Caliciaceae

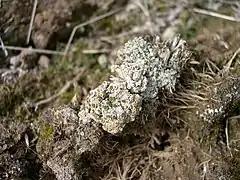
"Texosporium sancti-jacobi", one of several Caliciaceae in the IUCN Red List

Caliciaceae species that have been assessed for the global IUCN Red List include the following: "Buellia asterella" (critically endangered, 2015), "Buellia gypsyensis" (vulnerable, 2020), "Buellia sharpiana" (vulnerable, 2020), "Calicium sequoiae" (endangered, 2021), "Texosporium sancti-jacobi" (endangered, 2020), and "Thelomma carolinianum" (endangered, 2017). On the red list of China's macrofungi, "Acroscyphus sphaerophoroides" (endangered, 2020) is the sole representative of the Caliciaceae.